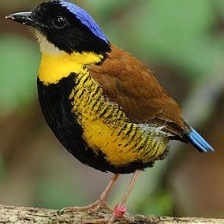
Species: GURNEYS PITTA
Scientific name: HYDRORNIS GURNEYI